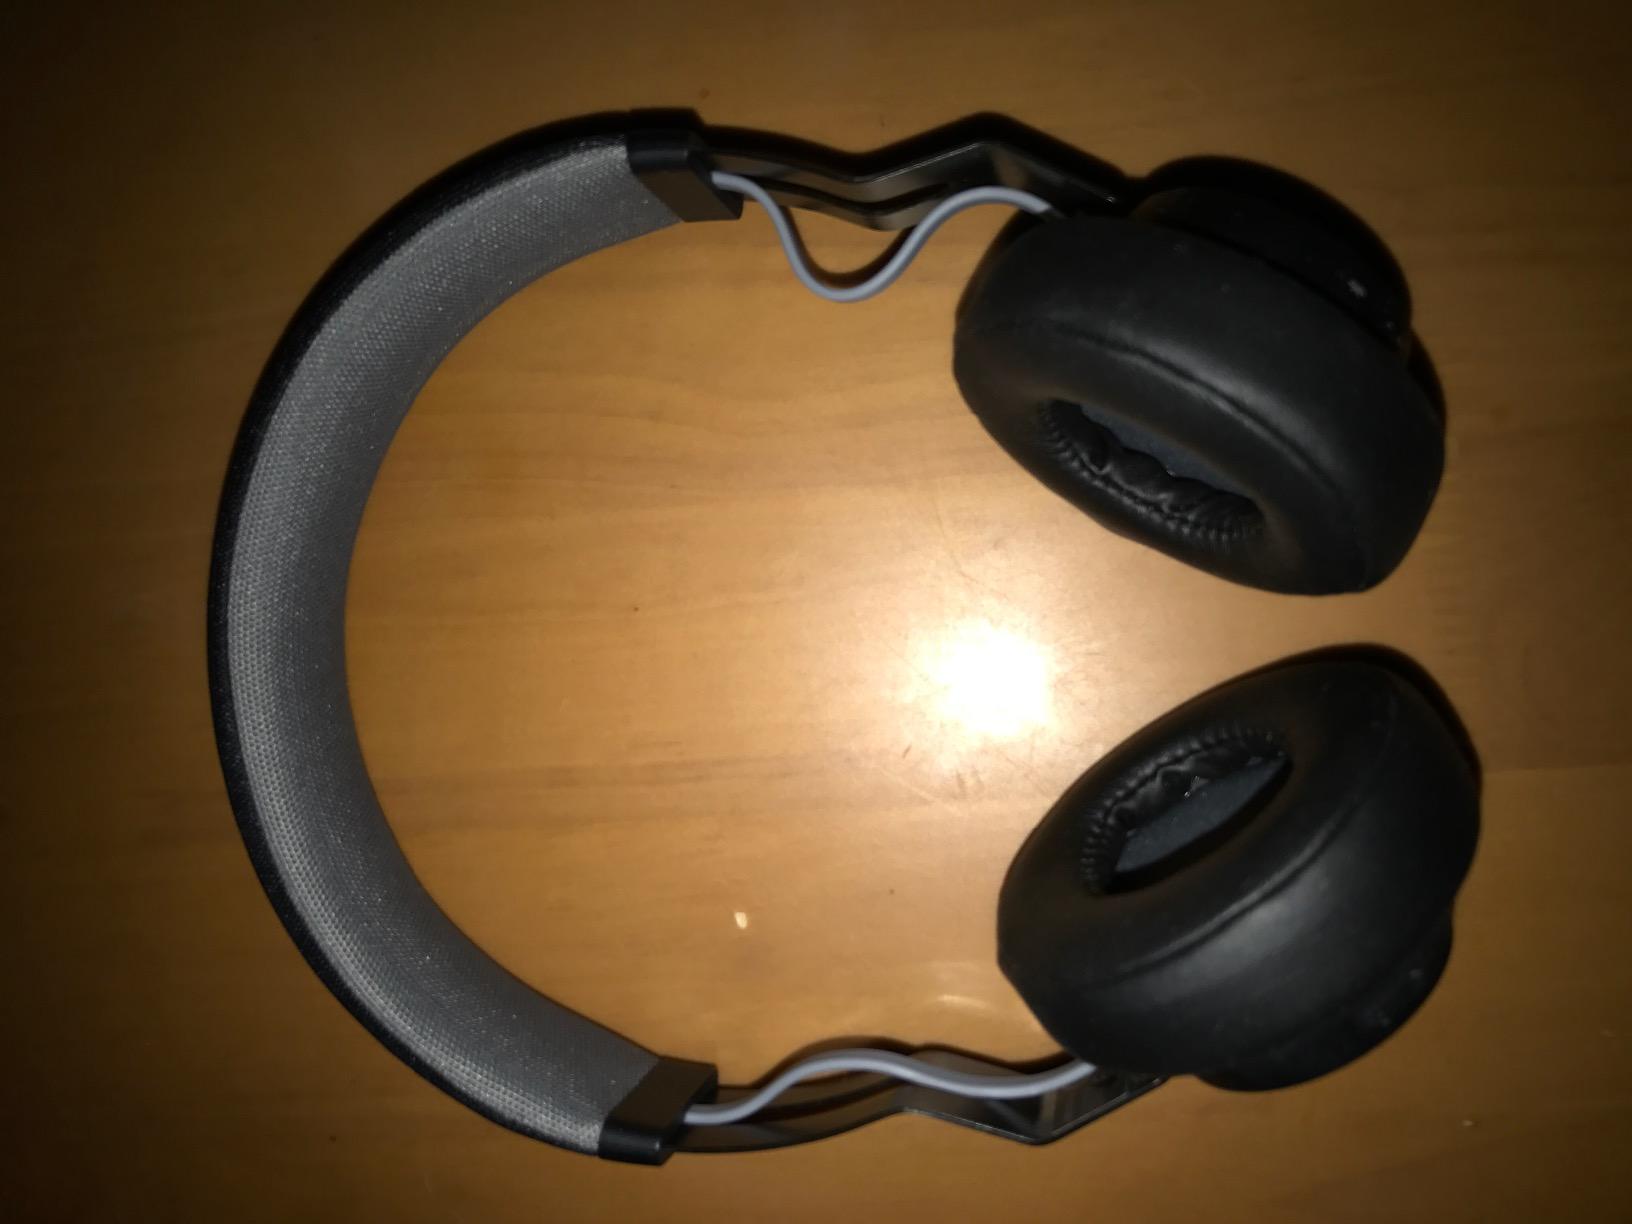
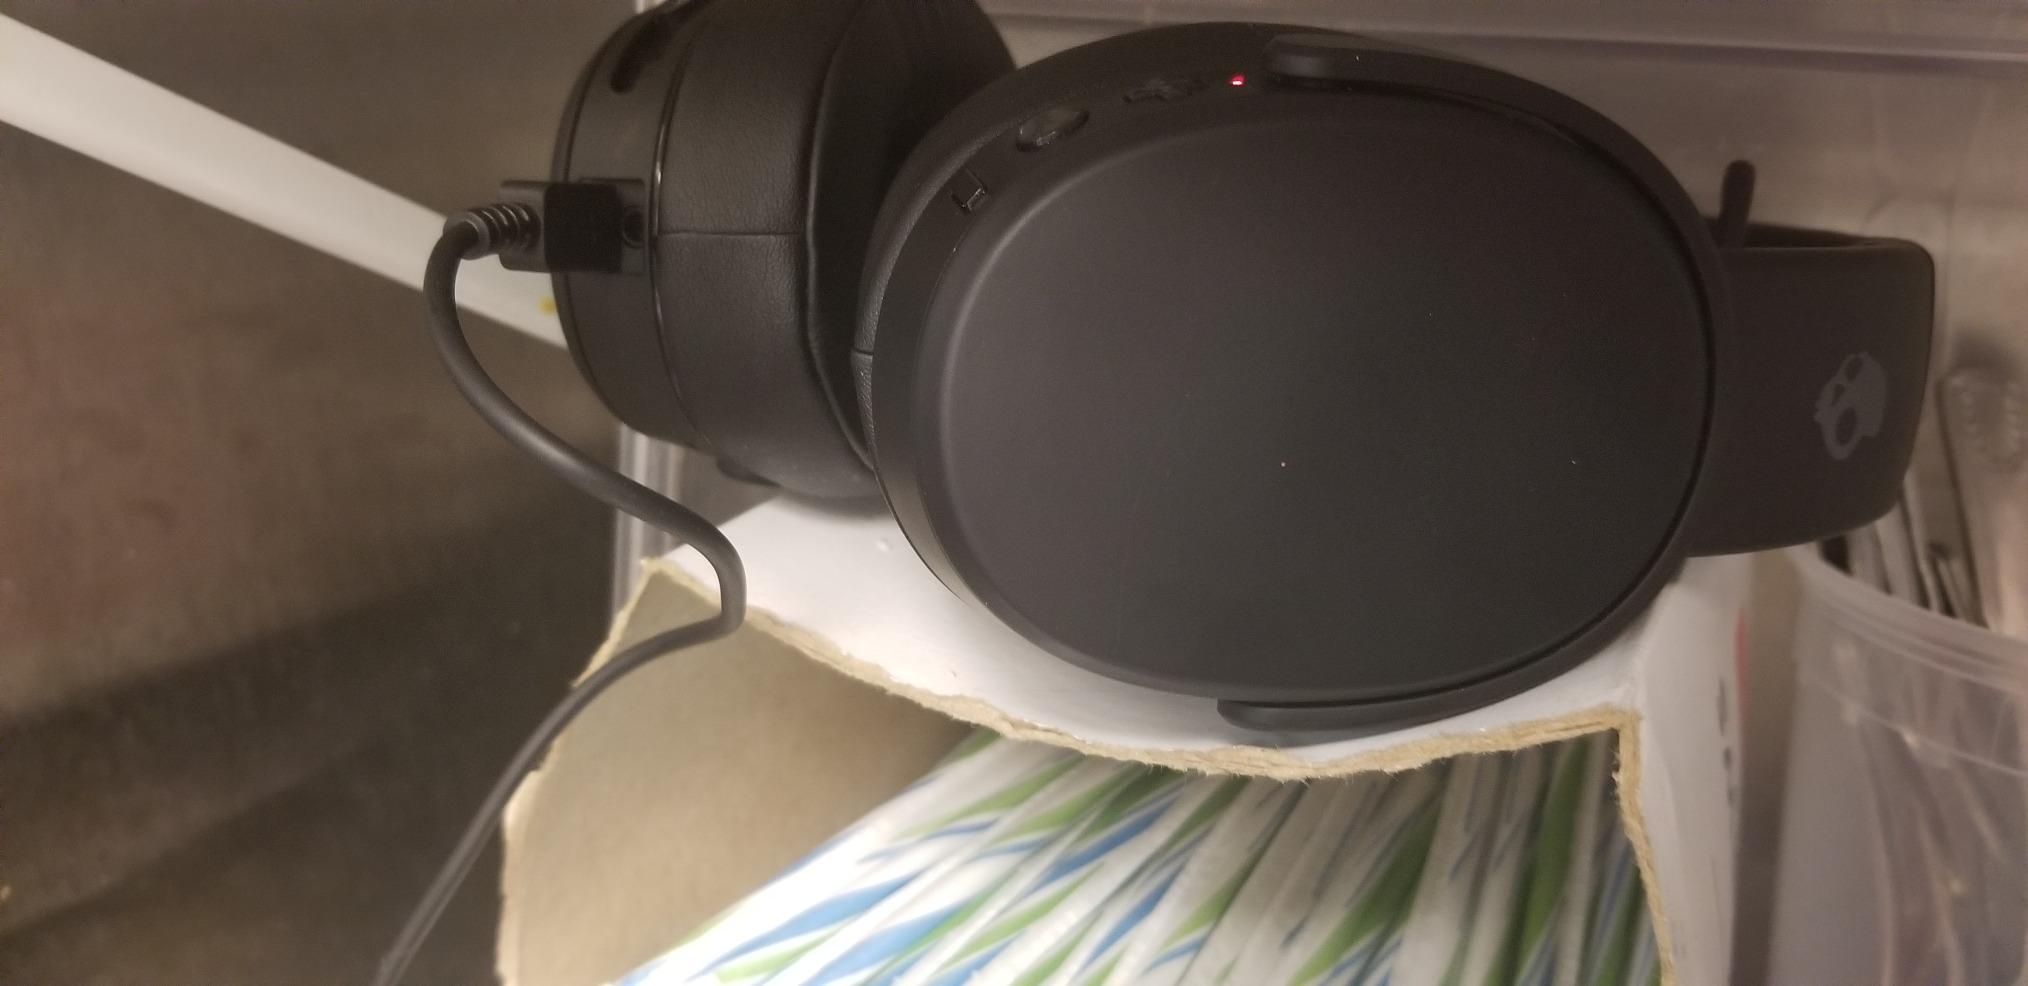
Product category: headphones
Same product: no